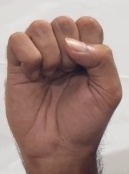
ASL sign: S